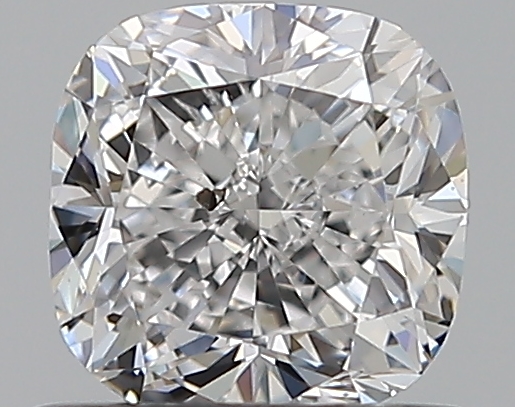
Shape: cushion
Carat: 0.75
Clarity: SI2
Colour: E
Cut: EX
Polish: EX
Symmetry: VG
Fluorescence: F
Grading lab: GIA
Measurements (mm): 5.04 x 5.01 x 3.47